Bravo Air Race

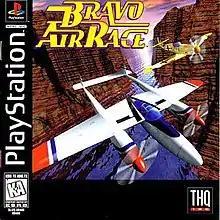
Bravo Air Race NTSC front cover (PS1)

Bravo Air Race (known as Reciproheat 5000 in Japan and Air Race in Europe) is an aircraft racing video game for PlayStation developed by Xing Entertainment and published by THQ in 1997.